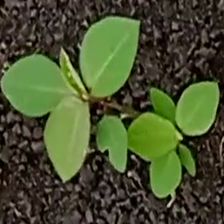
Weed species: Moti_dudhi(Euphorbia_geneculata_L)